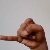
The image shows a hand gesture representing the letter 'J' in Indian Sign Language.